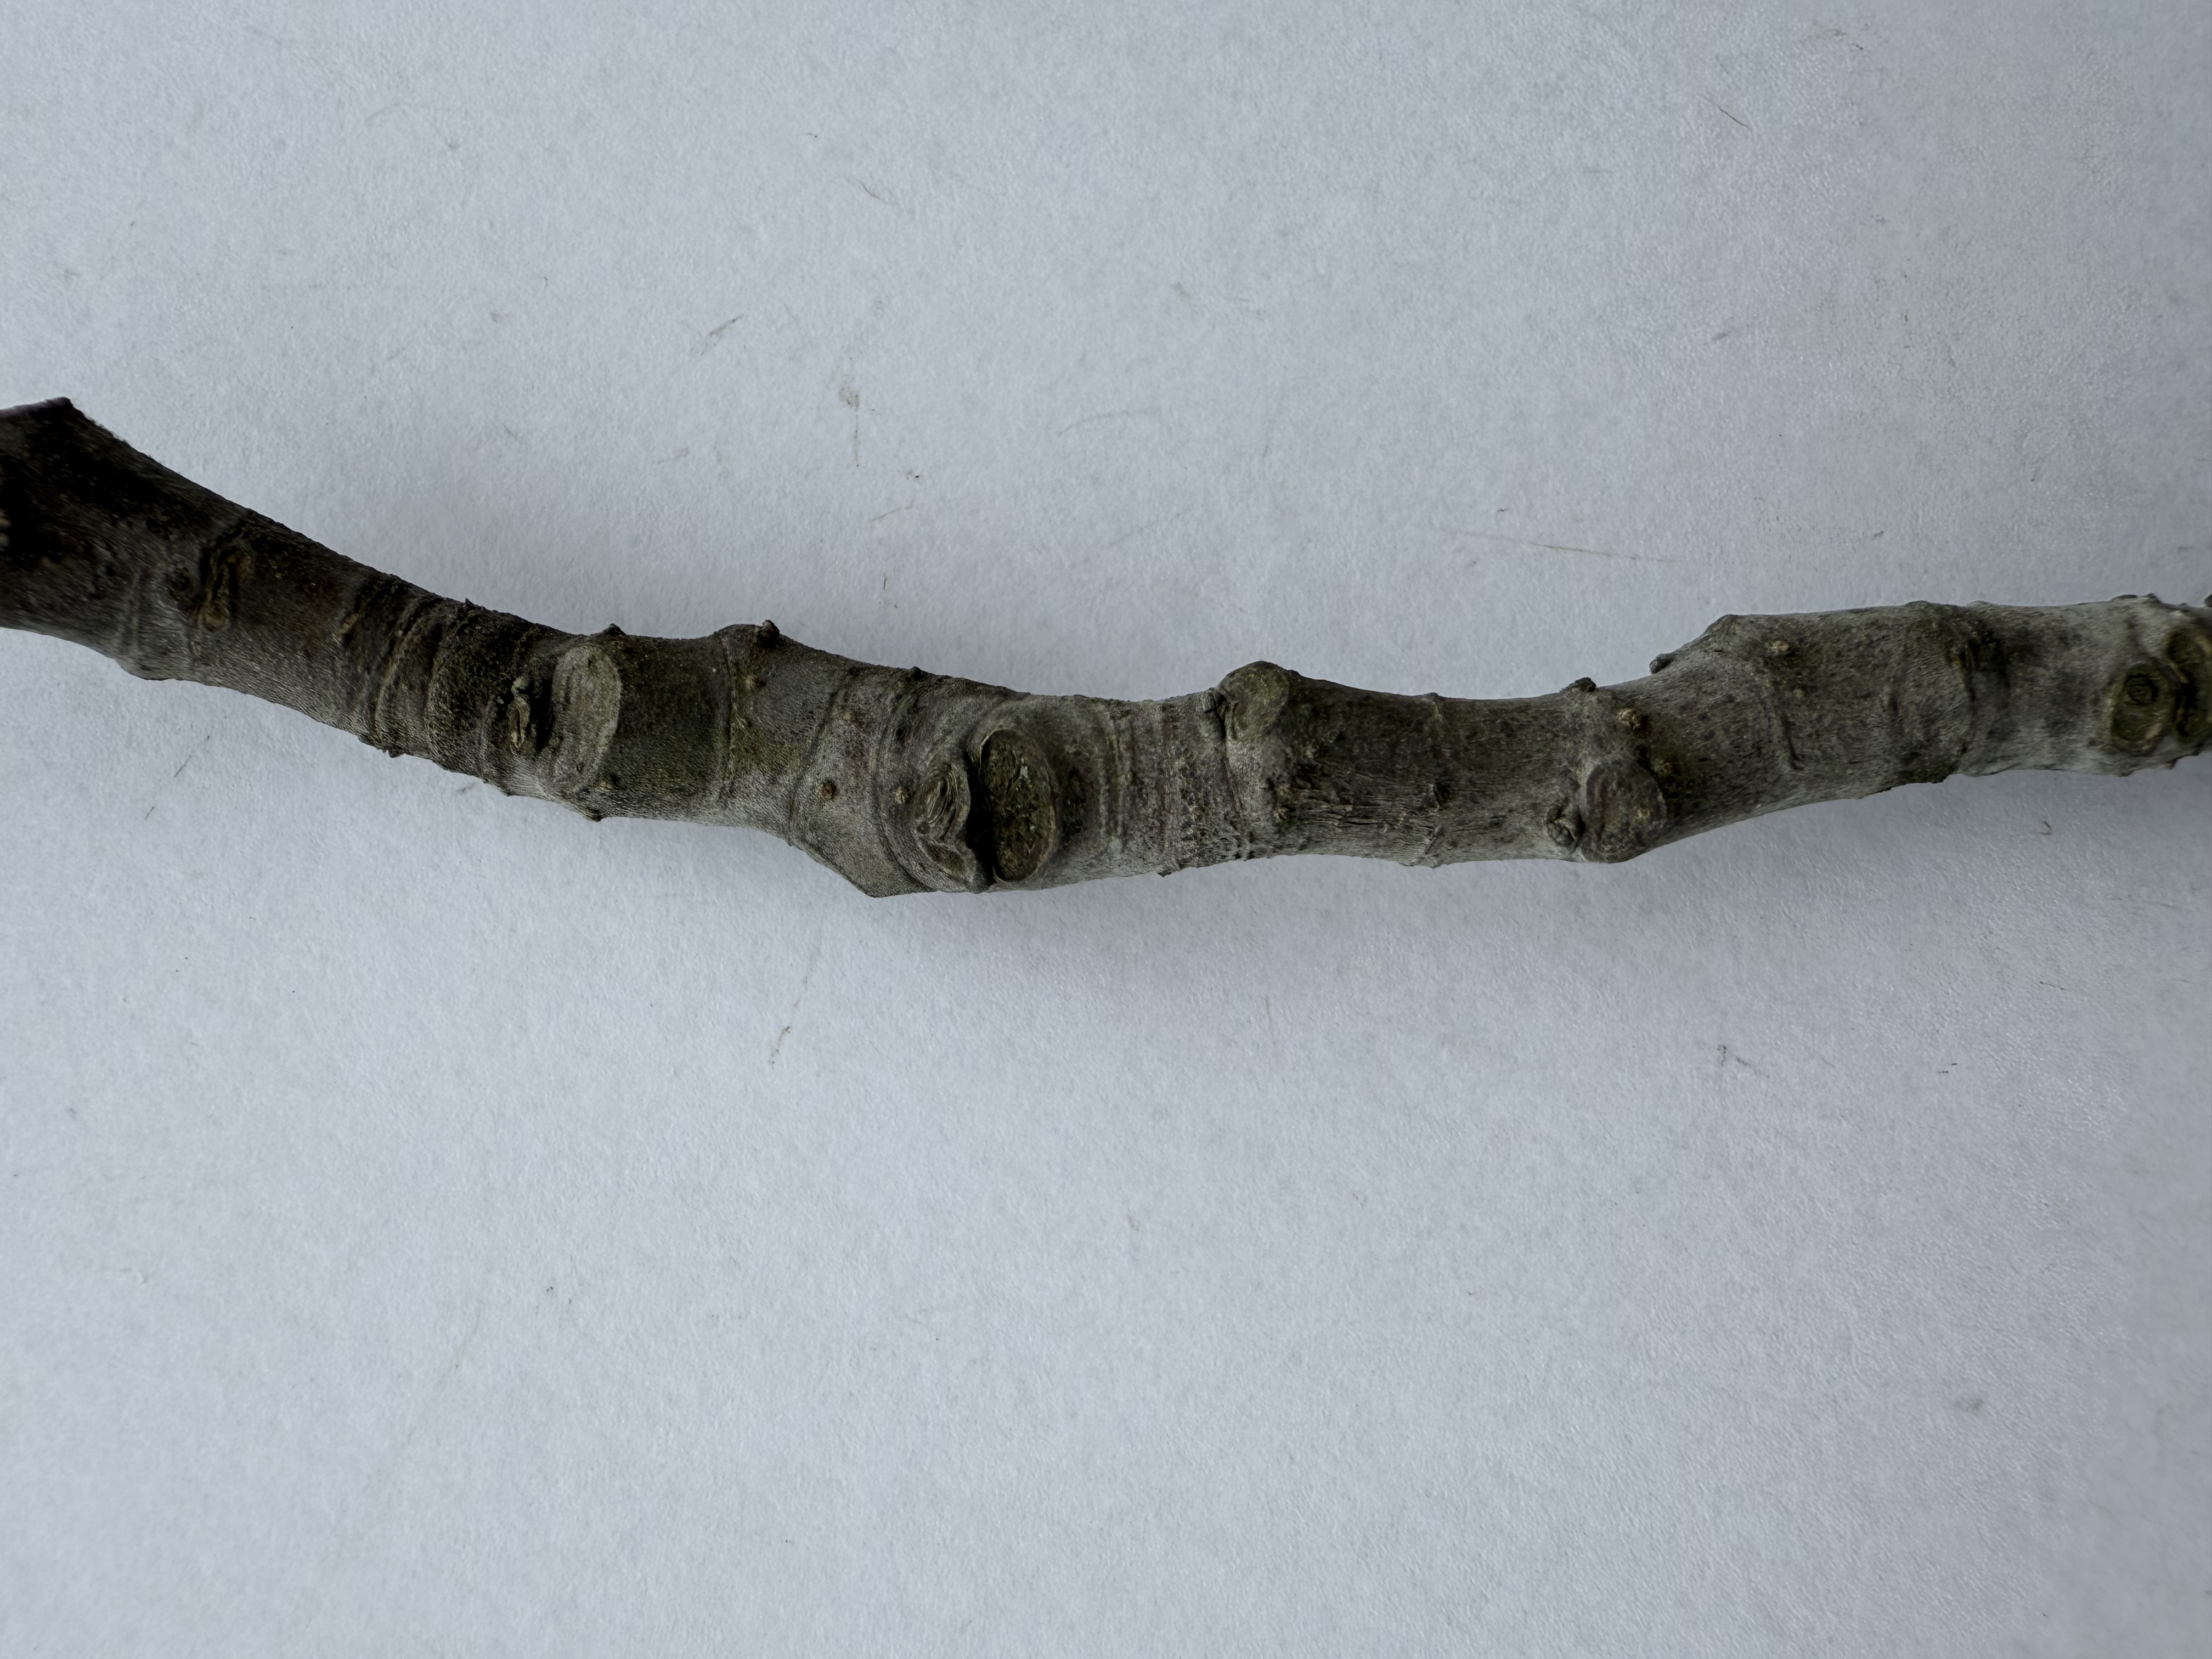
Variety: Patlican Fig